Victor Lindelöf

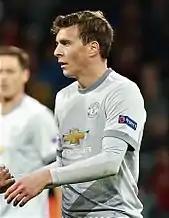
Lindelöf playing for Manchester United in 2017

On 10 June 2017, Manchester United announced that they had agreed a deal with Benfica to sign Lindelöf for a fee of €35 million (with a potential €10 million in add-ons), pending the agreement of personal terms and the player passing a medical. Due to a previous sell-on clause, €3 million of the transfer fee was given to former club Västerås SK, making them amongst the richest clubs in Sweden at the time. Lindelöf passed his medical at the Trafford Training Centre on 14 June, with the Swede signing a four-year contract with the option of an extra year; Manchester United announced that the contract would begin on 1 July.